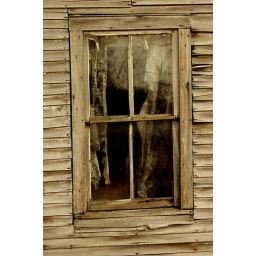
This window is on a house known to have been built in 1859.